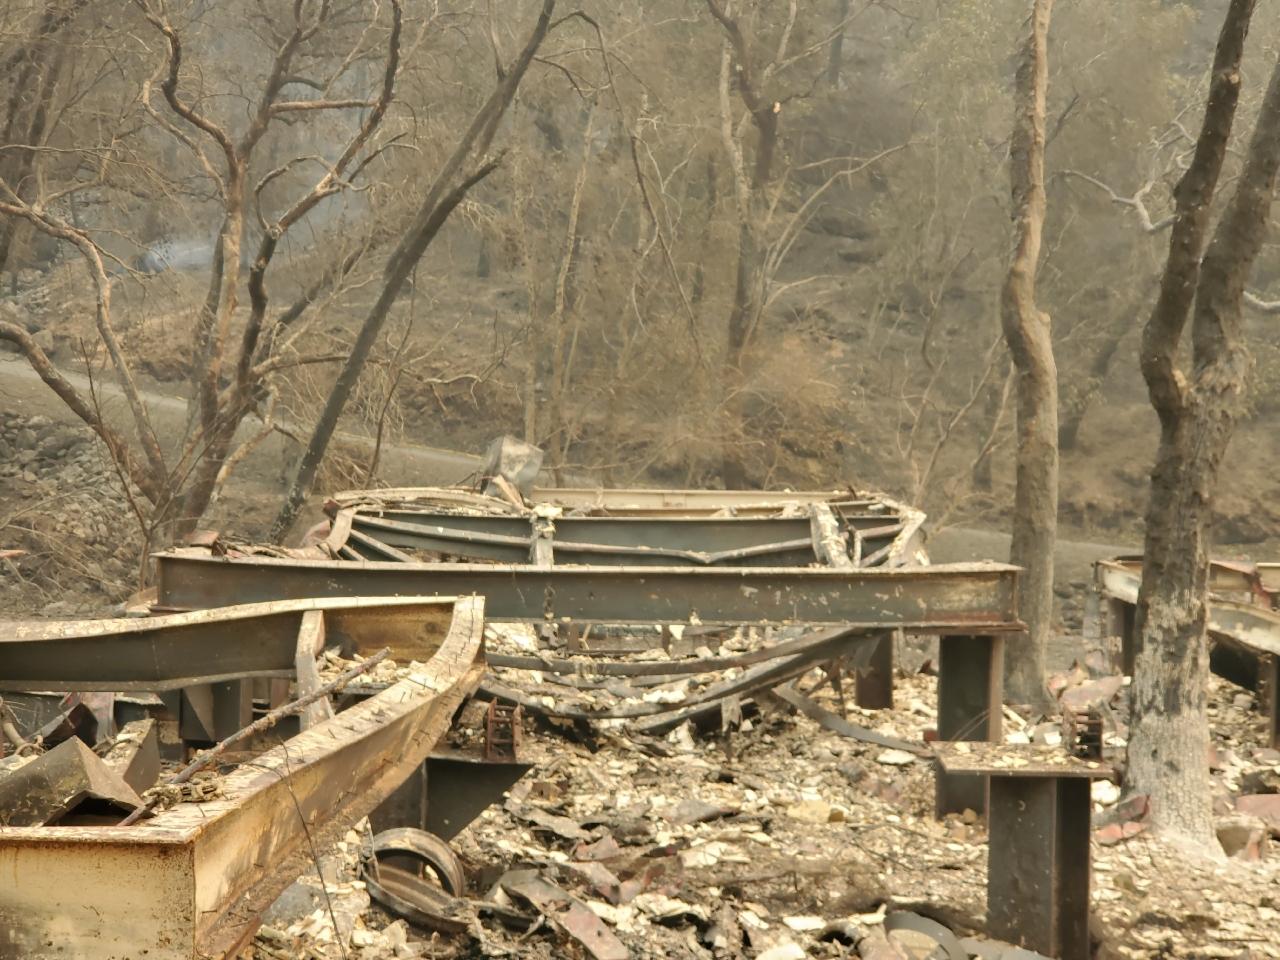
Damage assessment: destroyed